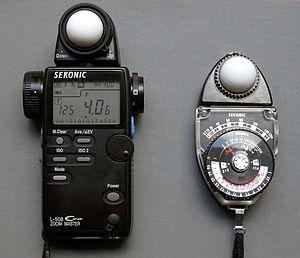
Un posemètre est un appareil utilisé en photographie pour mesurer la luminosité d'une scène et ainsi déterminer l'exposition optimum d'une prise de vue.